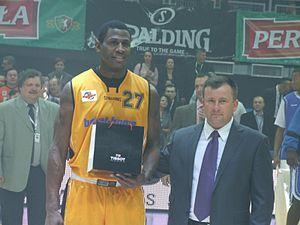
Michael Wright, est un joueur américano-turc de basket-ball, né le 7 janvier 1980 à Chicago, mort le 10 novembre 2015. Wright mesure 2,03 m et évolue au poste d'intérieur. Naturalisé turc en 2010, il est connu dans ce pays sous le patronyme Ali Karadeniz.